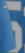
Number: 5